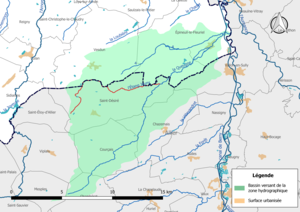
Carte du cours d'eau «
Le ruisseau de l'Étang Jauny, dénommé également « ruisseau de la Boutelière », est un cours d'eau français qui coule dans les départements de l'Allier et du Cher. C'est un affluent de la Queugne en rive gauche et donc un sous-affluent de la Loire.